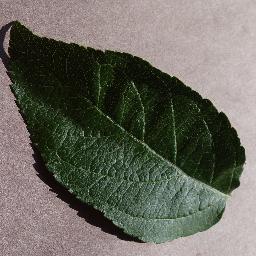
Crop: apple
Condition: healthy